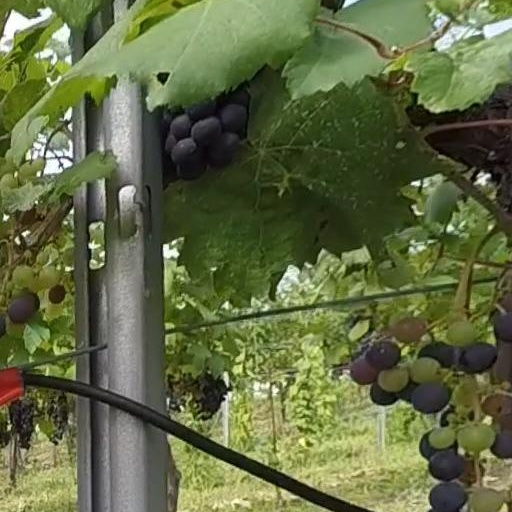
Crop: grape